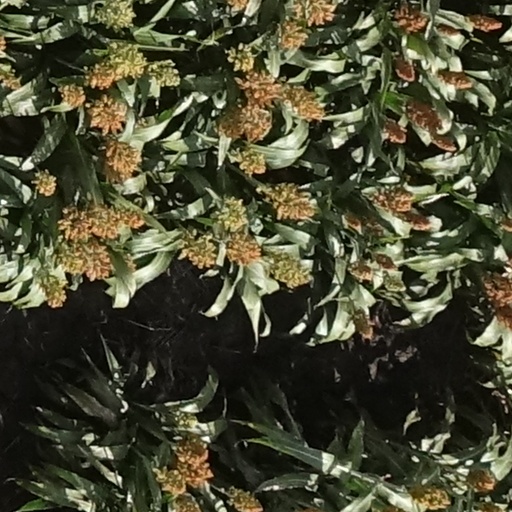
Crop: sorghum